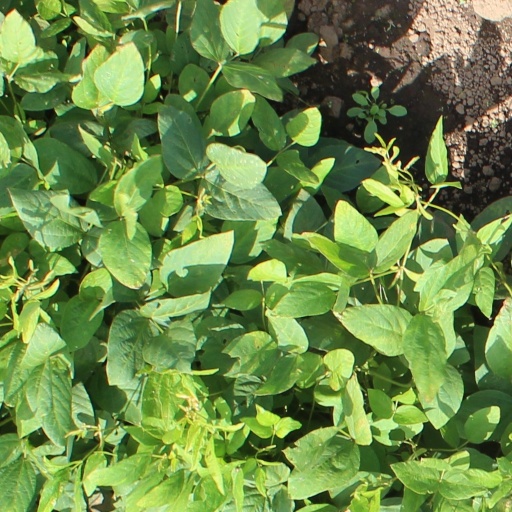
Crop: soybean